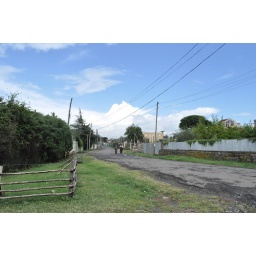
the road in front of my house